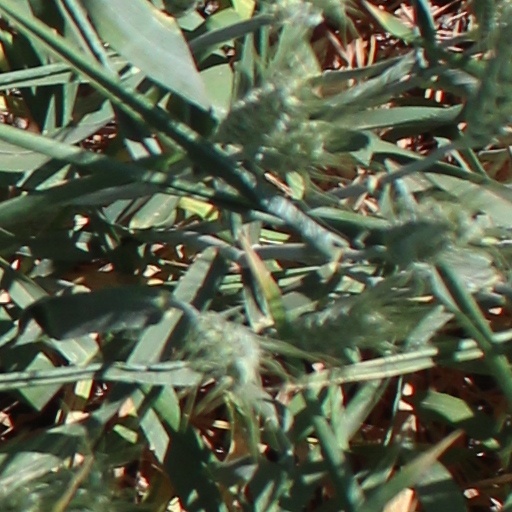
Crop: wheat